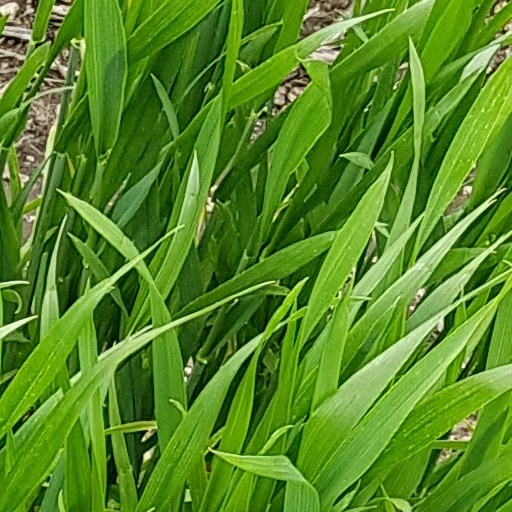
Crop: wheat